Fengxing Milk

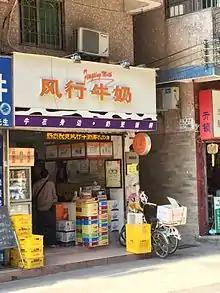
A Fengxing Milk store in Guangzhou(2016)

Fengxing Milk Co. is a Chinese dairy company located in Guangzhou, Guangdong Province. The company was established in 1952, with roots dating back to 1926, and is the first dairy company in the city. Fengxing owns numerous dairy farms in Guangzhou and produces milk supplied to schools across Guangdong province.